Alberta Court of Justice

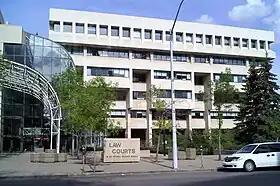
The Provincial Court of Alberta has courtrooms at more than 70 locations across the province including Edmonton's courthouse on Churchill Square.

The Alberta Court of Justice (formerly the Provincial Court of Alberta) is the provincial court for the Canadian province of Alberta. The Court oversees matters relating to criminal law, family law, youth law, civil law and traffic law.